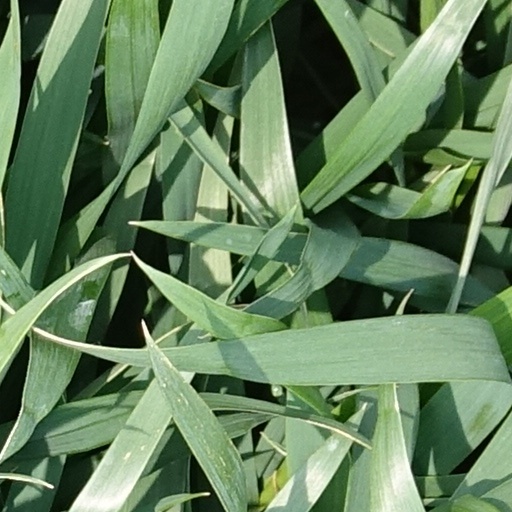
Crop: wheat